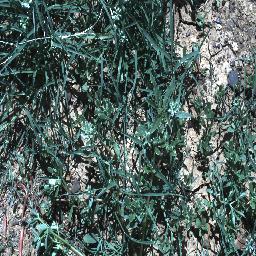
Label: negative